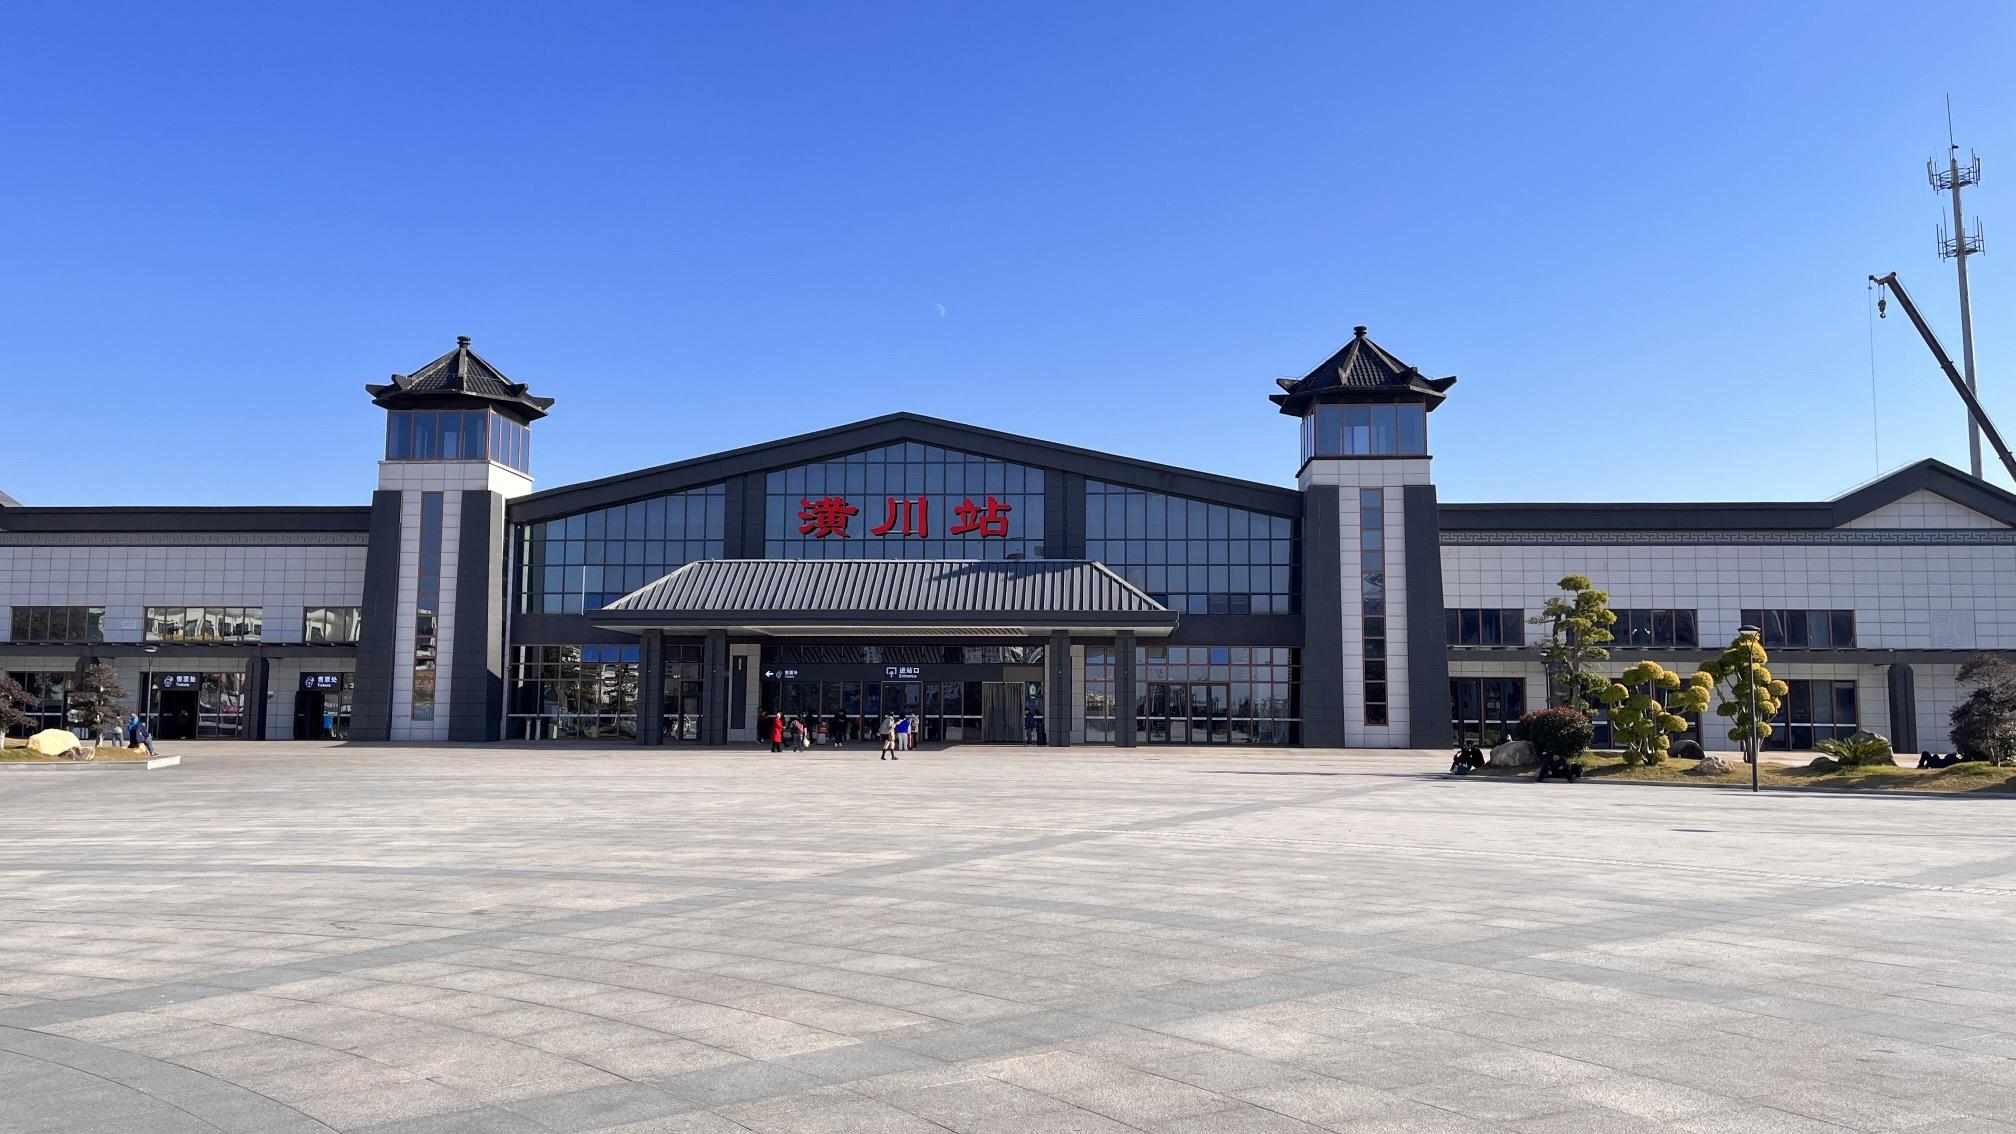
地标名称：潢川站
所在城市：信阳市·潢川县